Peet Stol

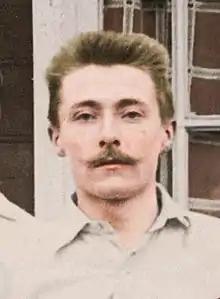
Stol in 1905

Petrus Cornelis Stol (26 January 1880 – 27 November 1956), known as Peet Stol, was a Dutch footballer who played in the Netherlands' first ever international match on 30 April 1905, scoring an own goal. Stol, who spent his entire career playing with Haarlemsche FC, made a total of two appearances for the national team in 1905.